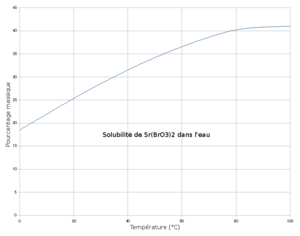
Solubilité de Sr(BrO3)2 dans l'eau en fonction de la température.
Le bromate de strontium est un composé cristalloluminescent de brome et de strontium de formule Sr(BrO₃)₂.